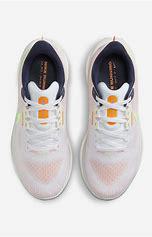
Brand: Nike
Model: Vomero 17